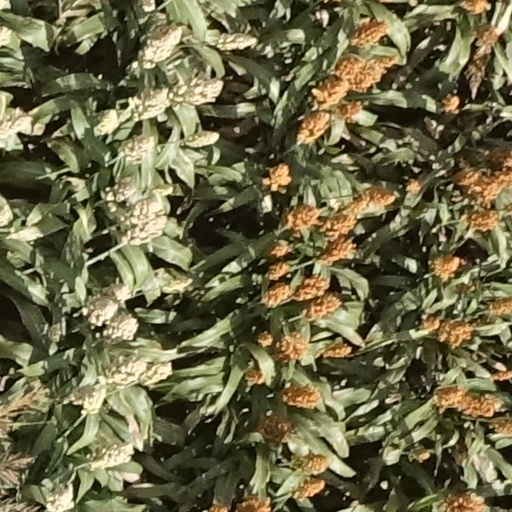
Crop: sorghum